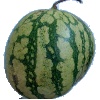
Label: watermelon